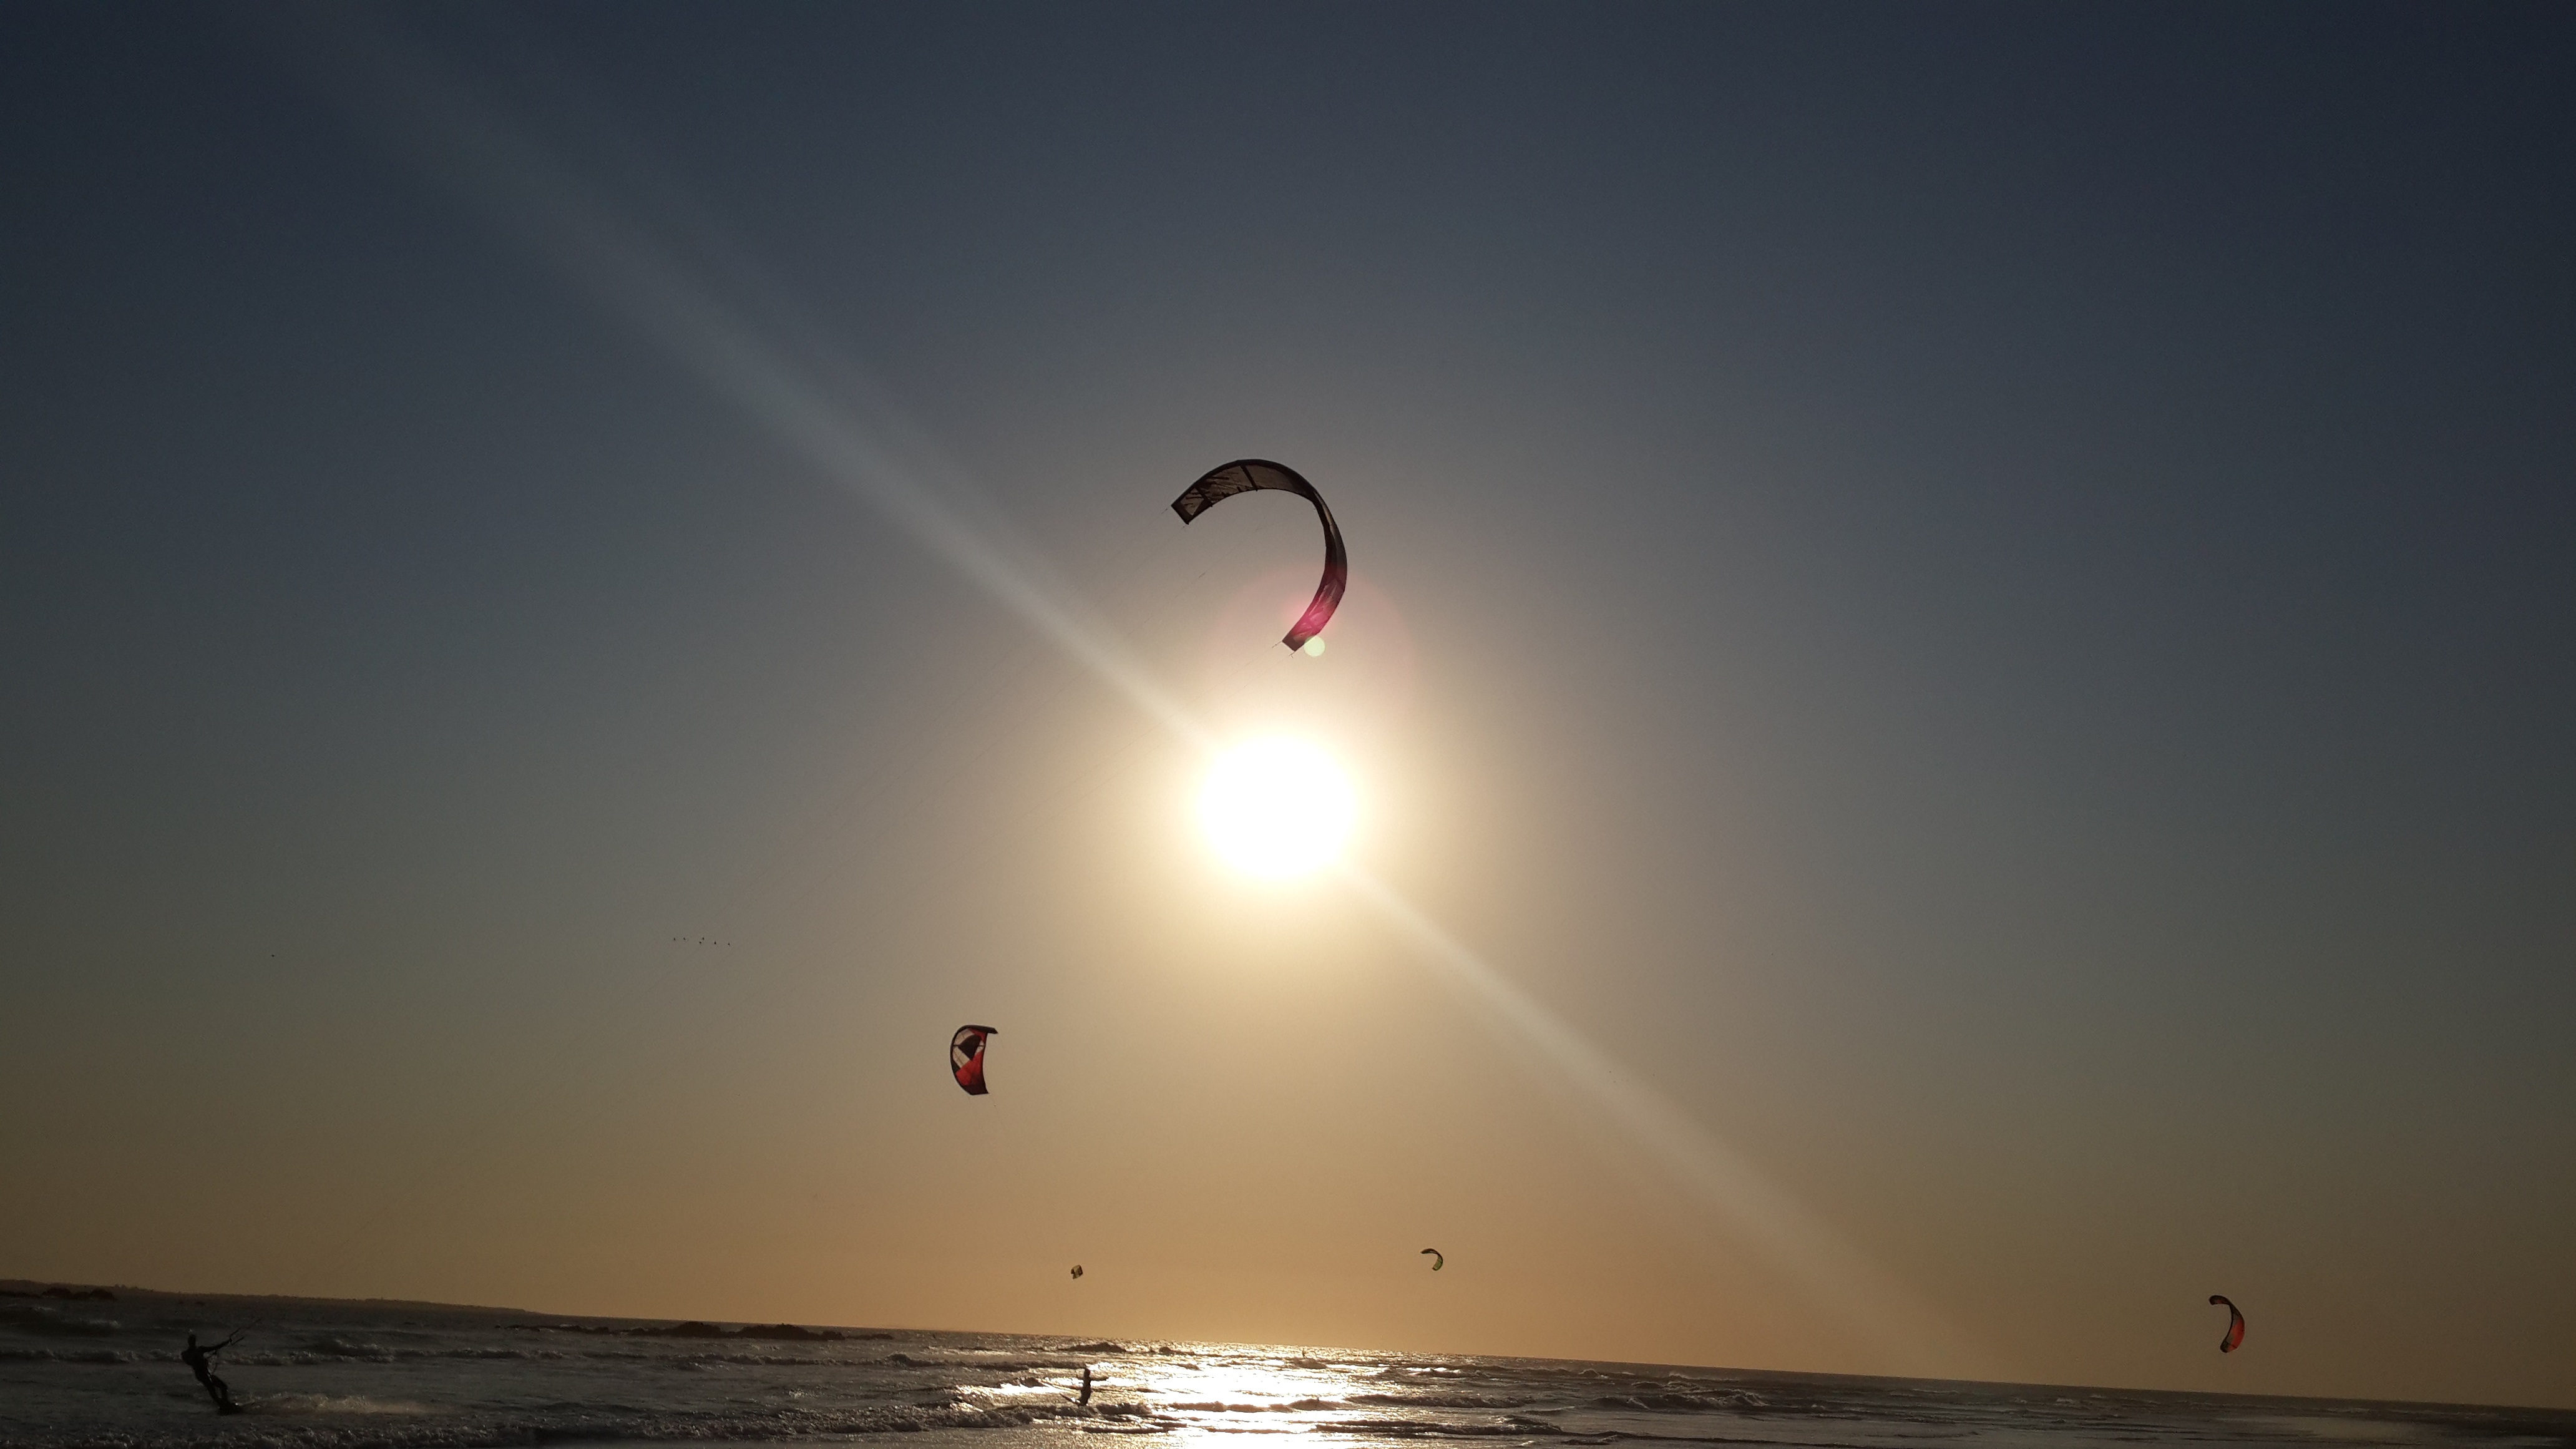
sea, ocean, sun, sunset, sport, sunlight, wave, summer, surfing, sports, kite surfing, atmosphere of earth